Arabia quadrangle

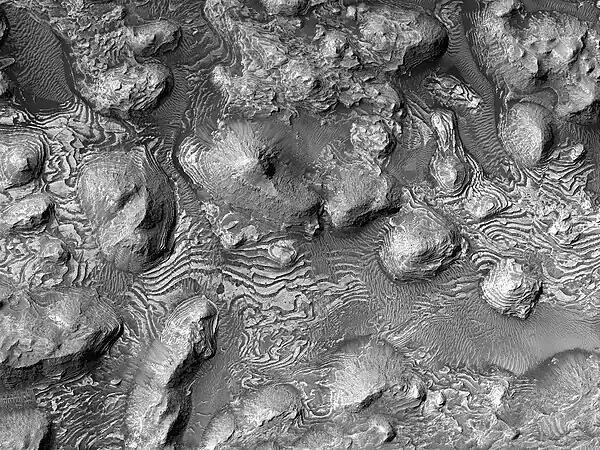
Layers and faults in Arabia quadrangle

Many places in Arabia are shaped into layers. The layers can be a few meters thick or tens of meters thick. Recent research on these layers by scientists at California Institute of Technology (Caltech) suggest that ancient climate change on Mars caused by regular variation in the planet's tilt, or obliquity may have caused the patterns in the layers. On Earth, similar changes (astronomical forcing) of climate results in ice-age cycles.